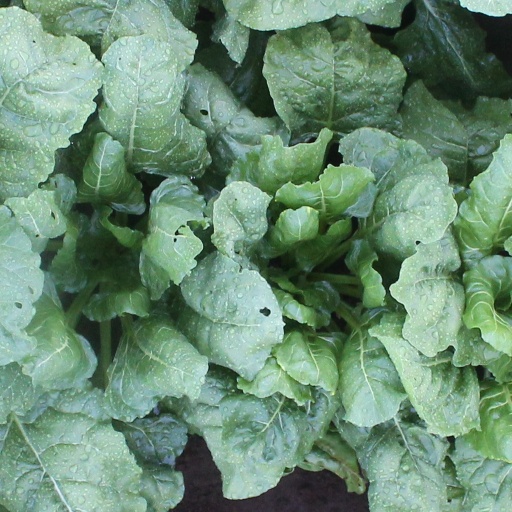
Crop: sugar beet